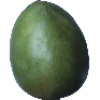
Label: mango